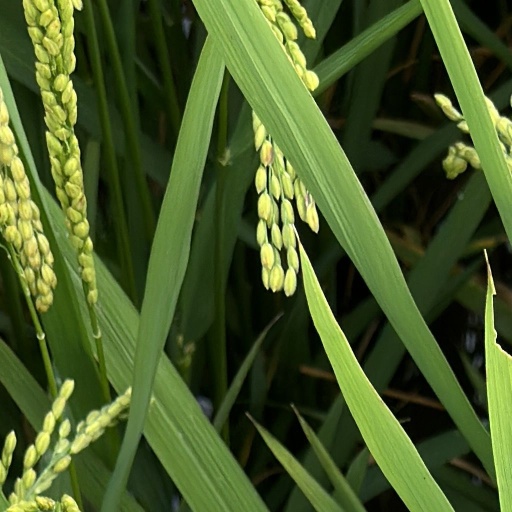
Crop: rice